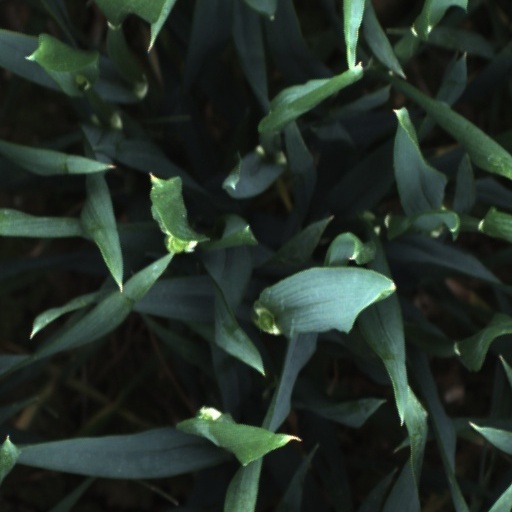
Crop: wheat